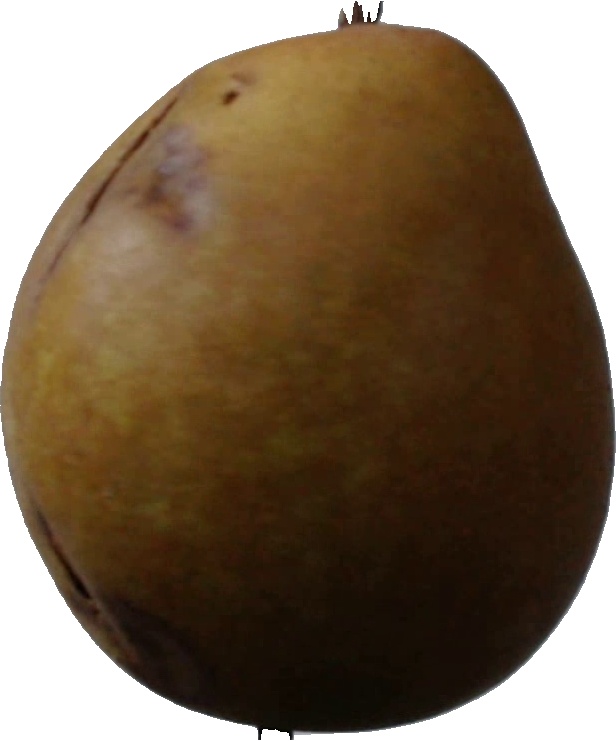
Label: pear_3